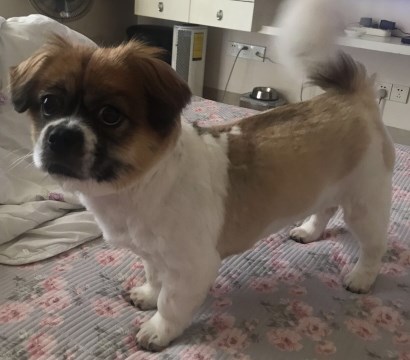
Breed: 806-n000129-papillon